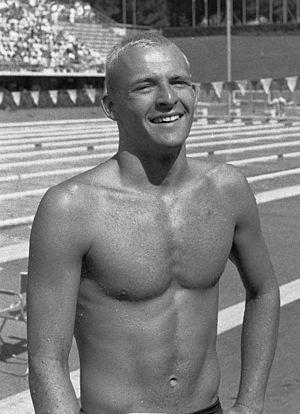
Lance Melvin Larson est un nageur américain. Lors des Jeux olympiques d'été de 1960 disputés à Rome, il a obtenu la médaille d'or au relais 4 x 100 m quatre nages, dont les Américains ont établi le nouveau record du monde. Il a également obtenu l'argent lors du 100 mètres nage libre, à l'issue d'une finale controversée. L'Australien John Devitt a été déclaré vainqueur selon la décision des juges, tandis que le chronomètre de Larson était plus rapide.